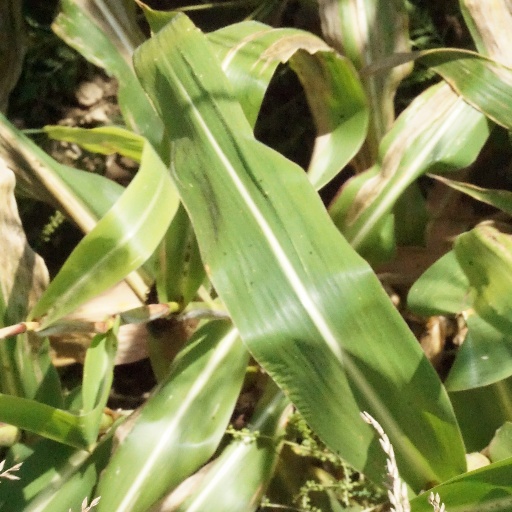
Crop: maize; corn